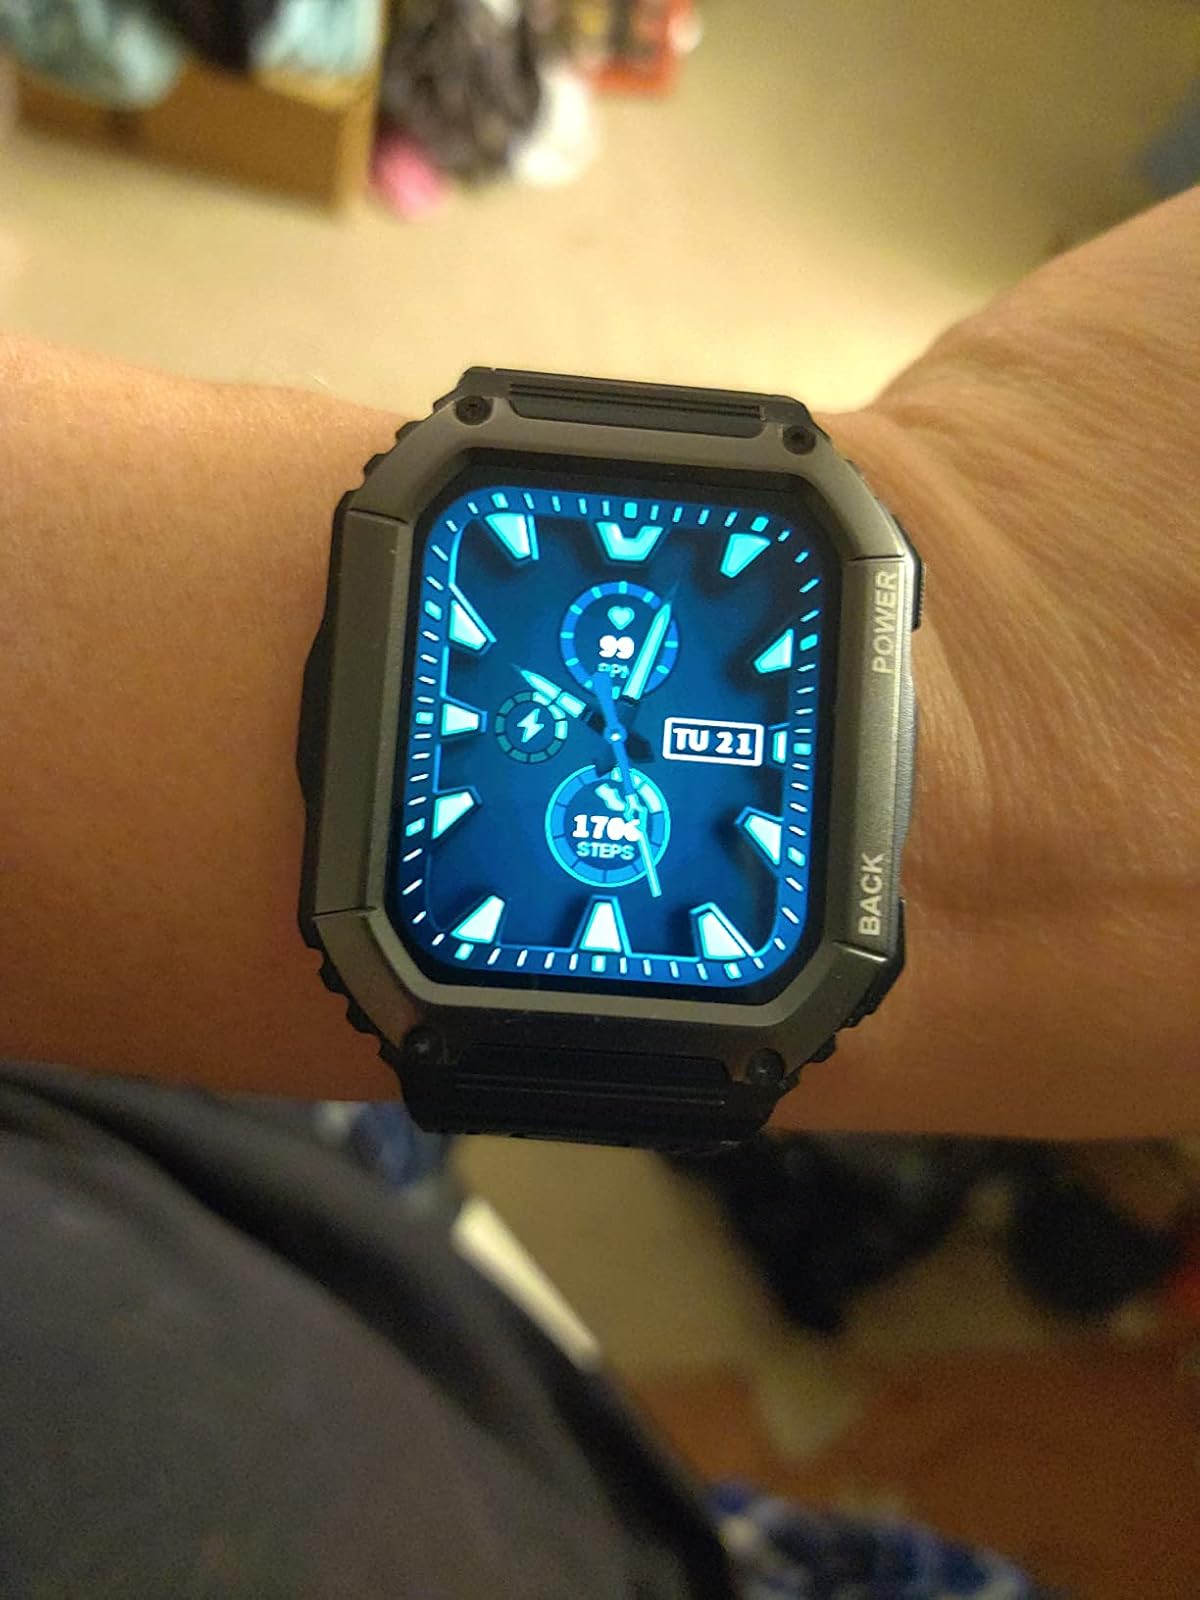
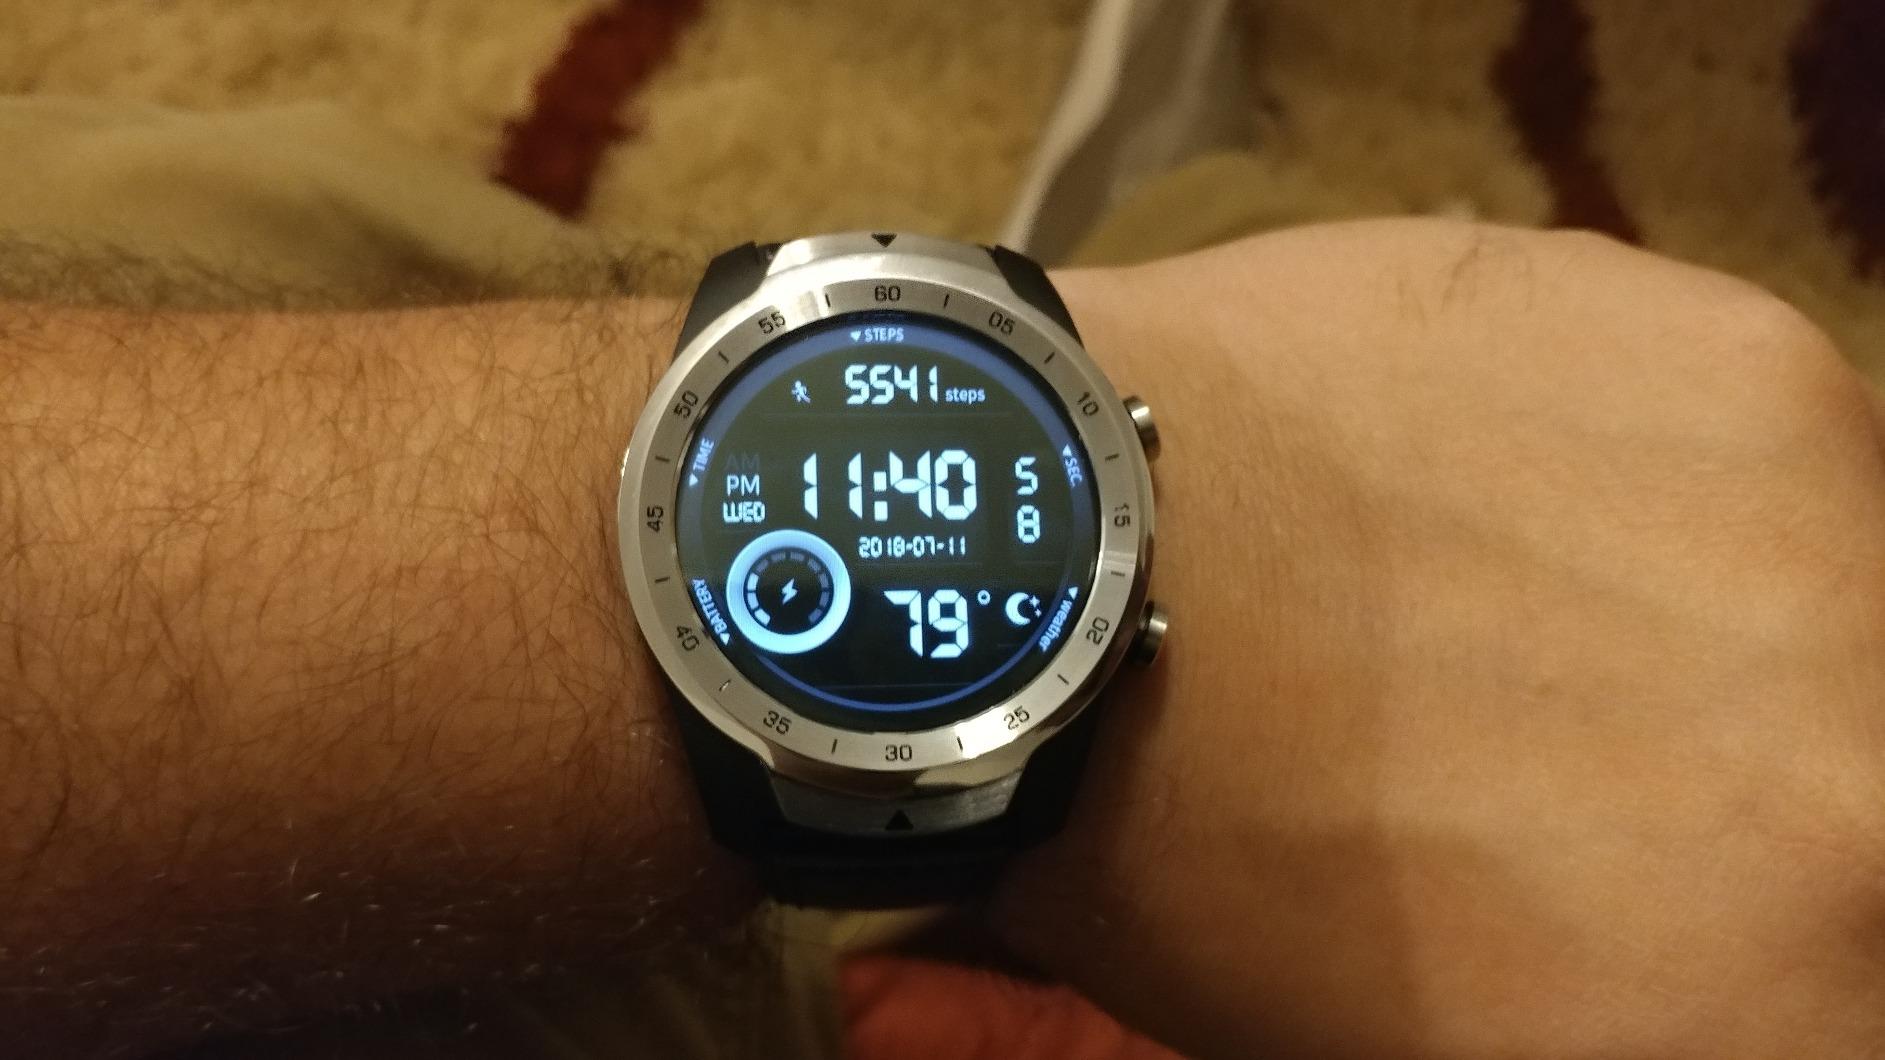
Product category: smartwatch
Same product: no